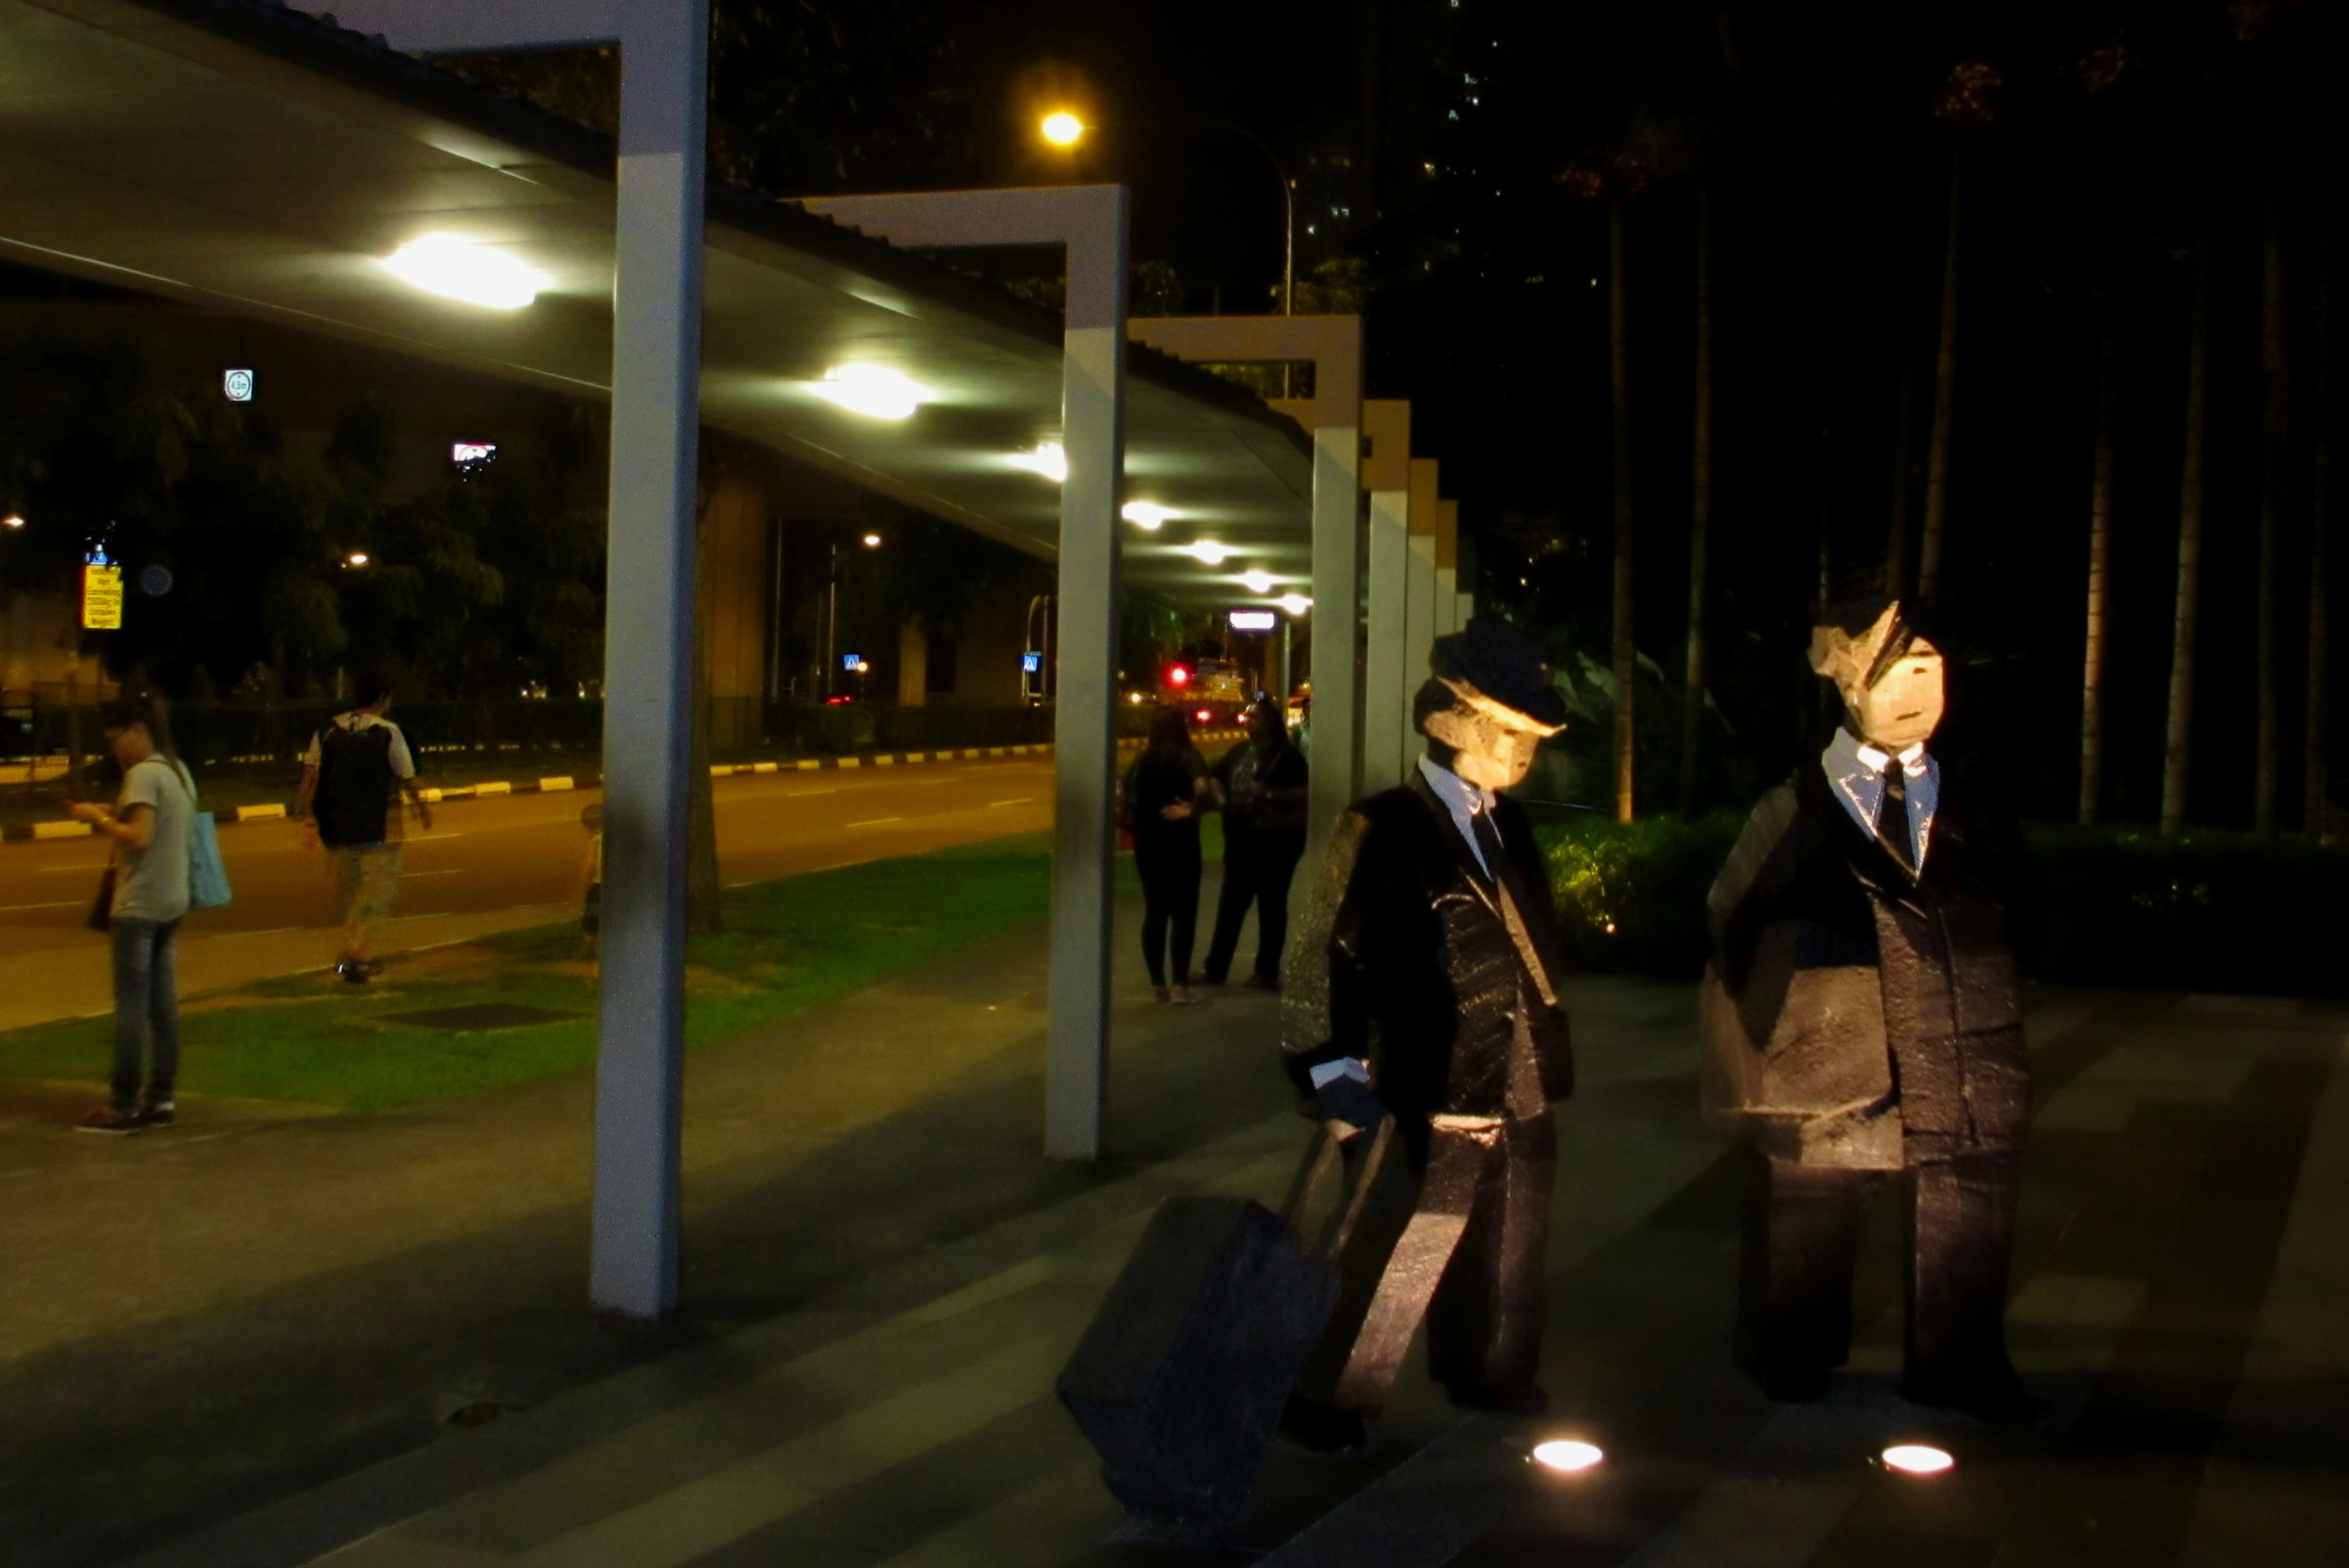
sculpture, people, passenger, station, bus station, singapore, night, light, lighting, darkness, street light, midnight, fun, street, pedestrian, crowd, evening, road, city